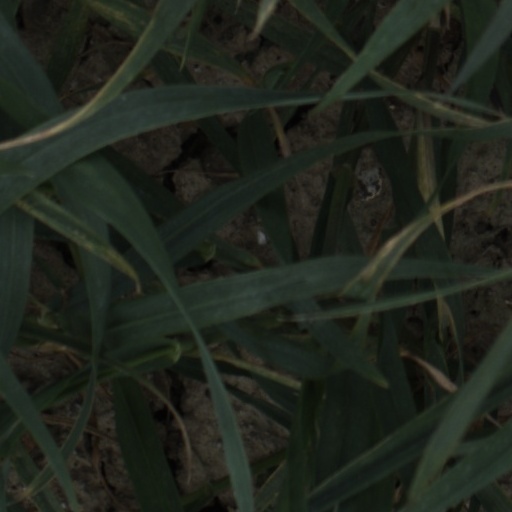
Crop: wheat